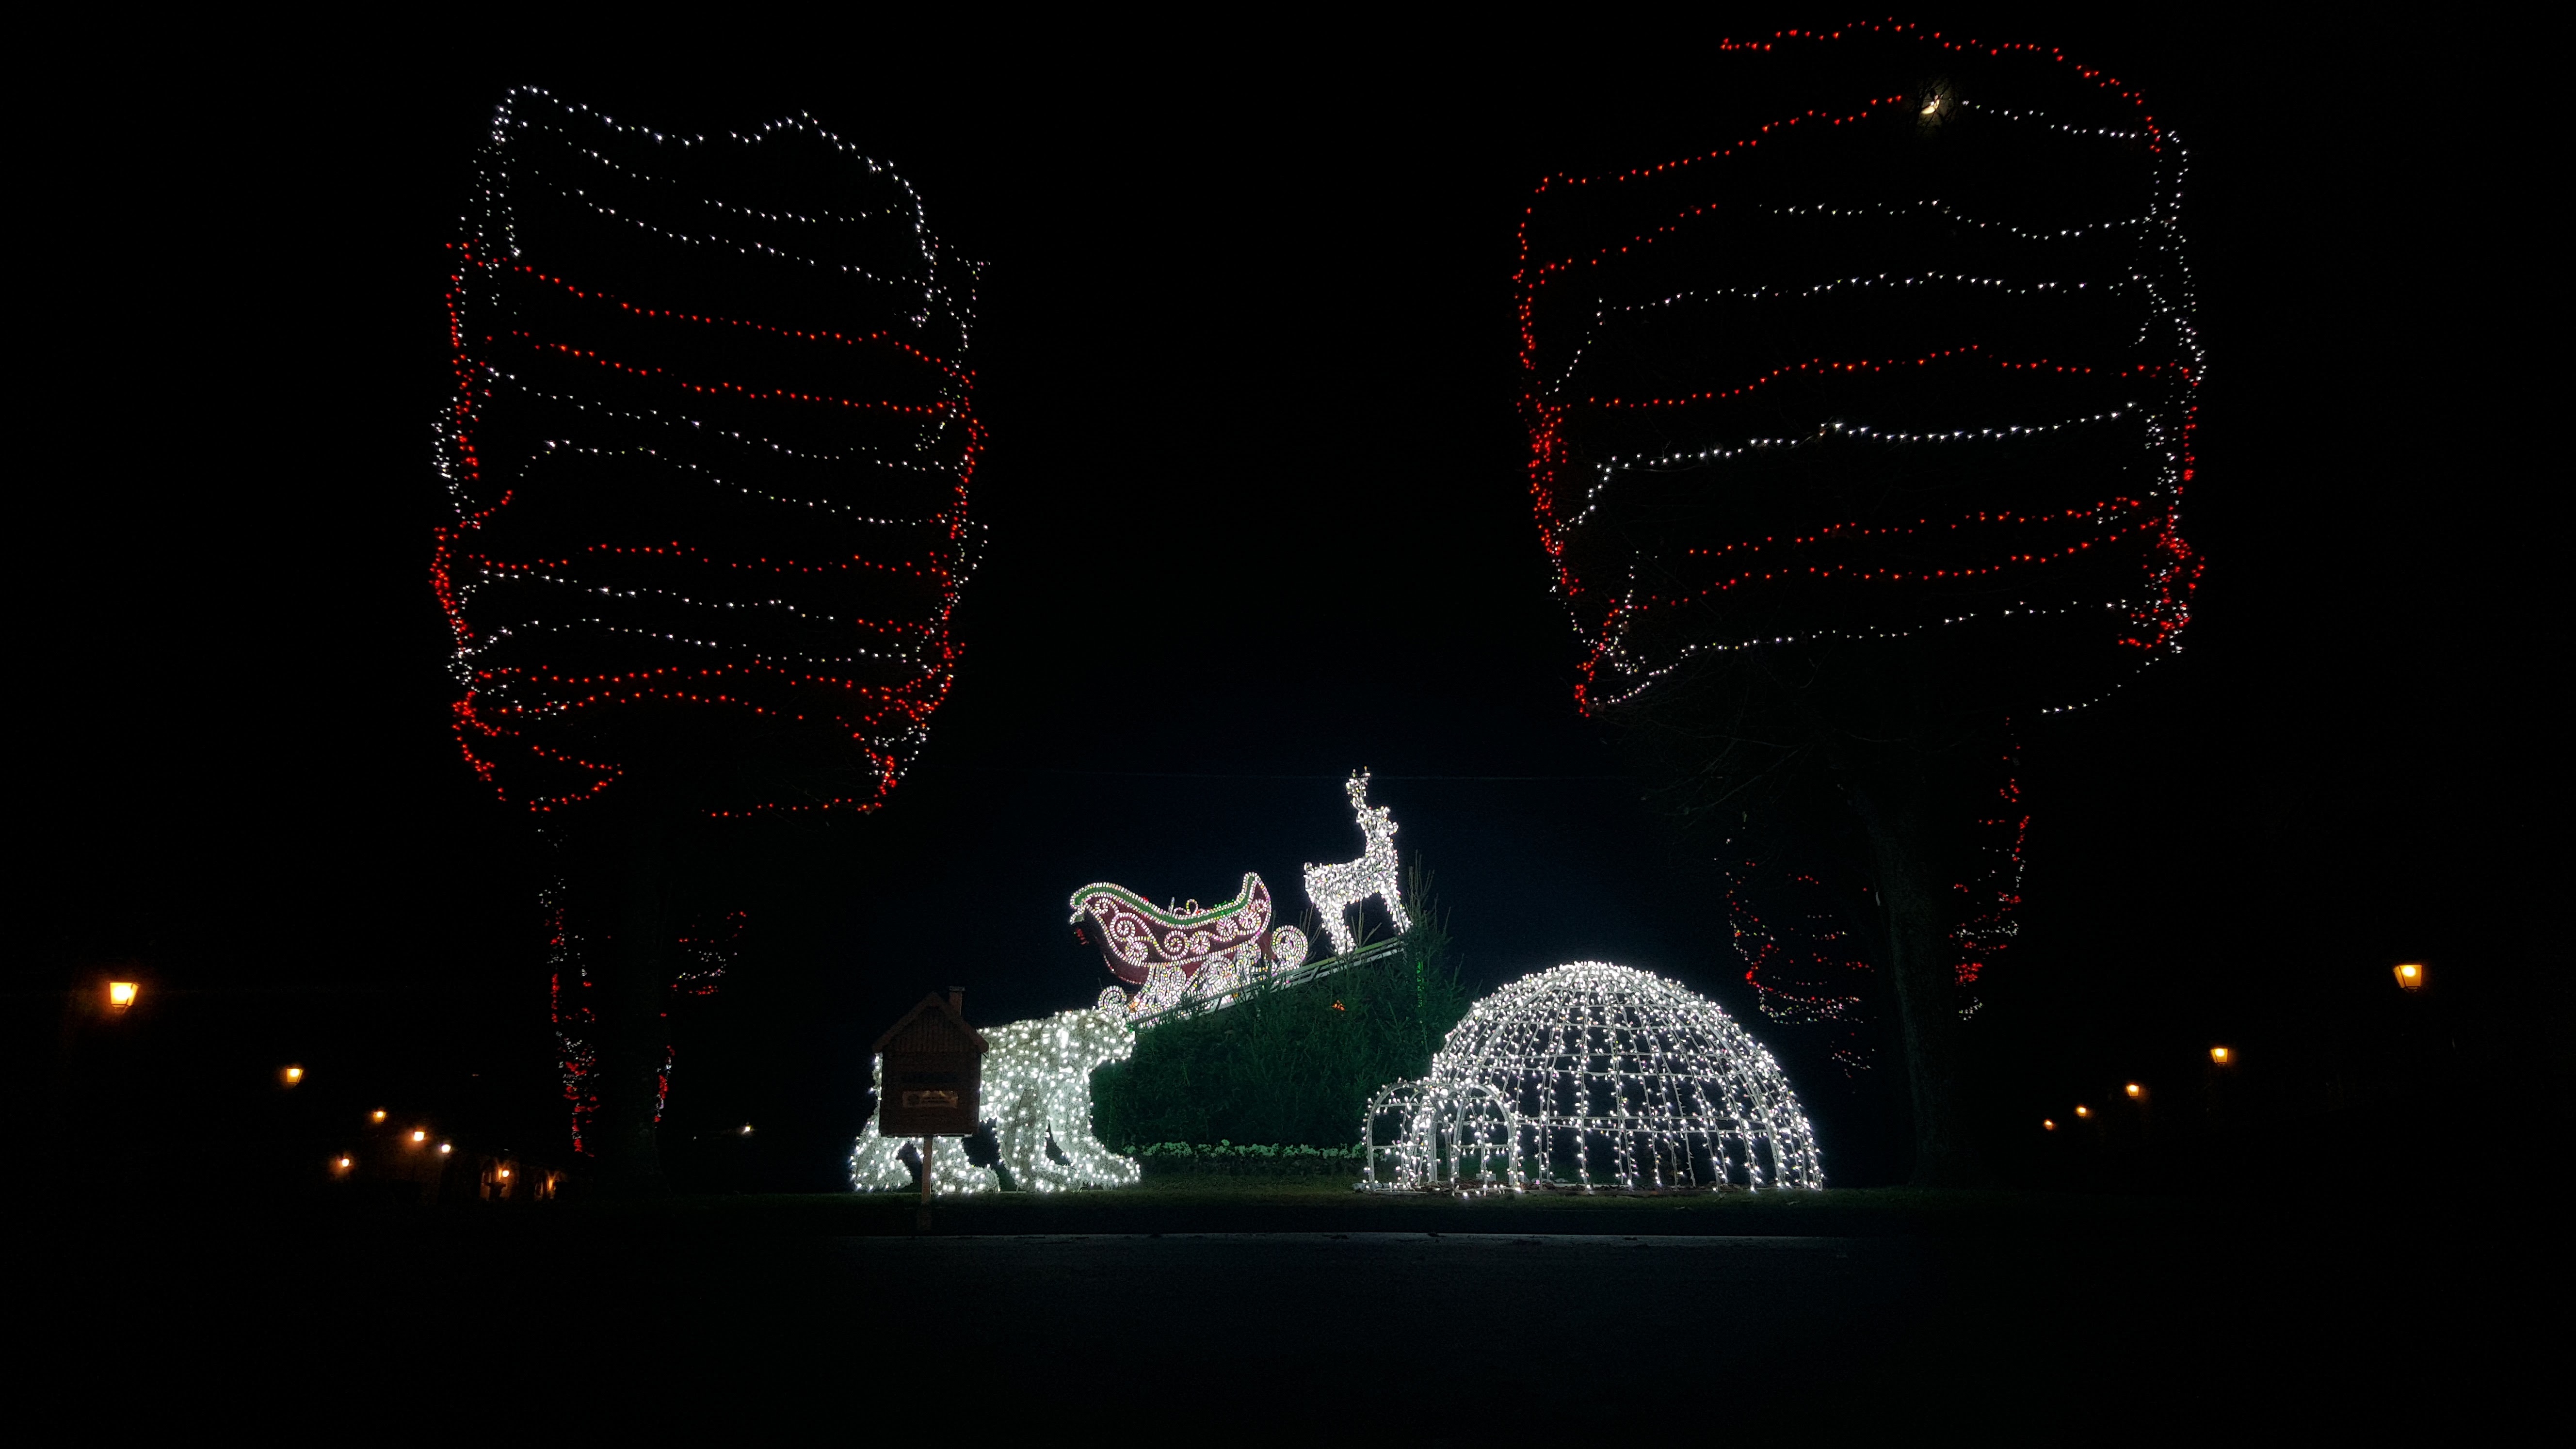
light, night, darkness, lighting, christmas decoration, christmas lights